Pyrasus

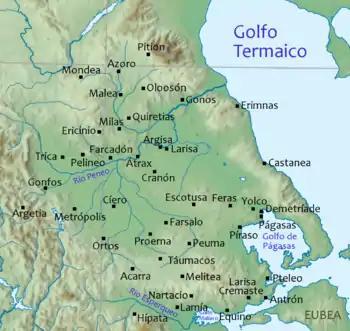
Cities of ancient Thessaly

Pyrasus or Pyrasos ( or Πύρρασος) was a town and polis (city-state) of Phthiotis in ancient Thessaly, mentioned by Homer along with Phylace and Iton as ruled by Protesilaus, in the Catalogue of Ships in the "Iliad", and described by him as "Πύρρασον ἀνθεμόεντα, Δήμητρος τέμενος" (Pyrasus having a temple of Demeter) Pyrasus was situated on the Pagasaean Gulf, at the distance of 20 stadia from Phthiotic Thebes, and possessed a good harbour. It had disappeared in the time of Strabo ( early first century CE), the town having moved to a nearby site, called Demetrium or Demetrion (Δημήτριον), derived from the temple of Demeter, spoken of by Homer, and which Strabo describes as distant two stadia from Pyrasus.